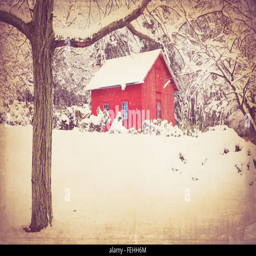
retro style image of red barn in winter with snow and trees .